Grob G 520

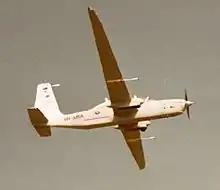
G 520 during a test flight, 1991

During 1989 and 1990, a pair of pre-production aircraft, referred to as the "D-500 EGRETT II", were completed. On 13 September 1991, the aircraft received airworthiness certification. That same year, the two pre-production aircraft were fitted out to the finalized G 520 configuration; owned by E-Systems and Grob respectively, both aircraft were typically used for promotional purposes. While E-Systems' aircraft was focused on demonstrating its various sensor packages, Grob's aircraft (renamed the "Strato 1") was commonly used to market the aircraft towards civil authorities as a resource management platform.